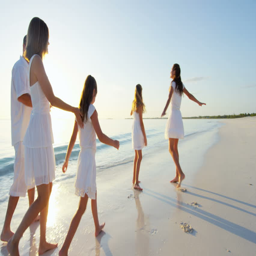
young parents and daughters on a beach